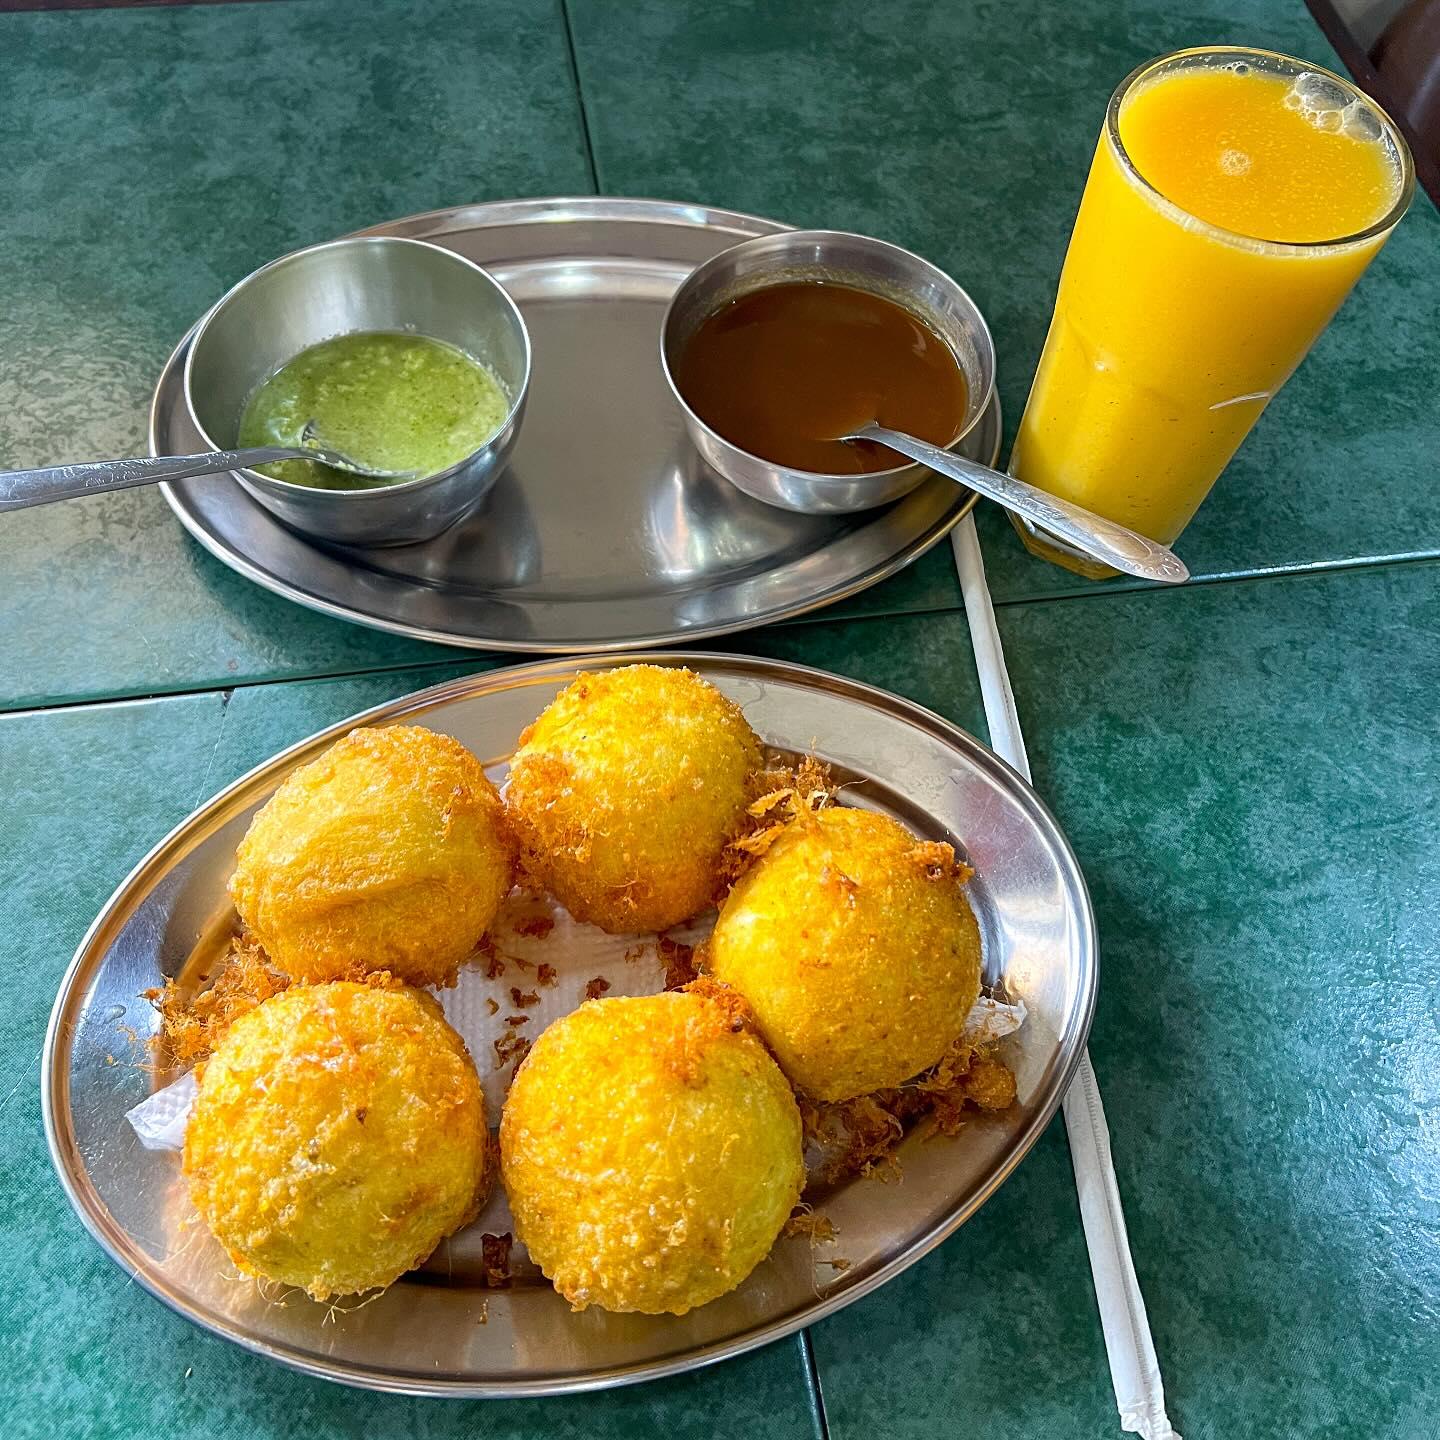
Kwenye meza ya rangi ya kijani iliyokolea, sahani mbili zimewekwa zilizowekewa chakula na kikombe cha glasi kilichowekewa sharubati cha rangi ya manjano. Sahani moja imewekwa kaimati zilizotiwa rangi ya manjano na nyingine imewekewa vibakuli vidogo vidogo vilivyowekewa vijiko.